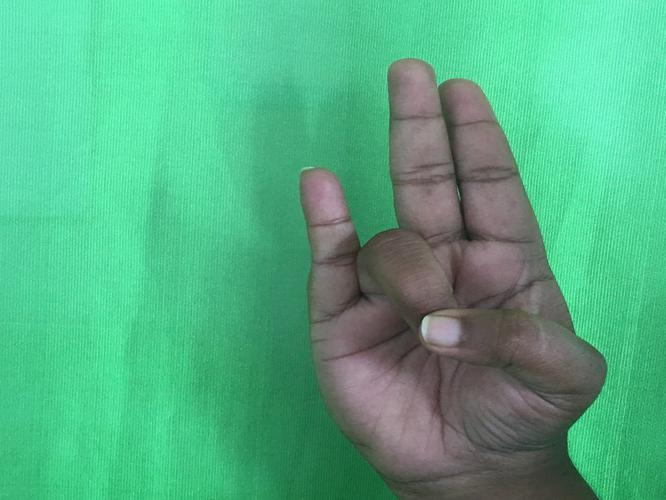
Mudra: Mayura
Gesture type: single_hand